Charles C. Papy Jr.

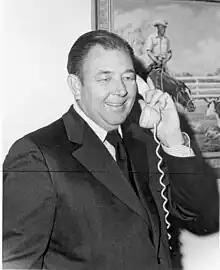
Papy in 1972

Charles C. Papy Jr. (August 18, 1927 – January 2, 2009) was an American politician. He served as a Democratic member for the 117th district of the Florida House of Representatives.